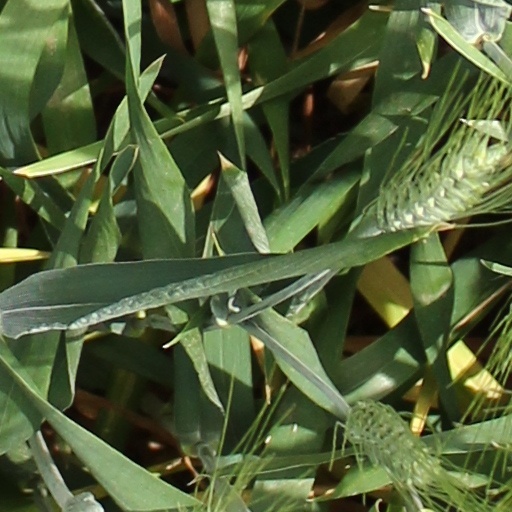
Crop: wheat